Sudanese civil war (2023–present)

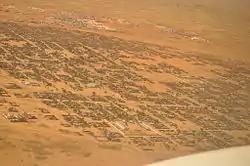
By the end of November, Al-Fashir was the last of the five state capitals in Darfur under SAF control.

By October 2023, the SAF in Darfur was experiencing acute shortages in supplies due to RSF-imposed sieges and had failed to utilize its air superiority to stem RSF advances. On 26 October, the RSF captured Nyala, Sudan's fourth-largest city, after seizing control of the SAF's 16th Infantry Division headquarters. The fall of Nyala, a strategic city with an international airport and border connections to Central Africa, allowed the RSF to receive international supplies more easily and concentrate its forces on other Sudanese cities. After Nyala's fall, RSF fighters turned their focus to Zalingei, the capital of Central Darfur. The SAF's 21st Infantry Division, stationed in Zalingei, fled the city without a fight and allowed the RSF to take it over.